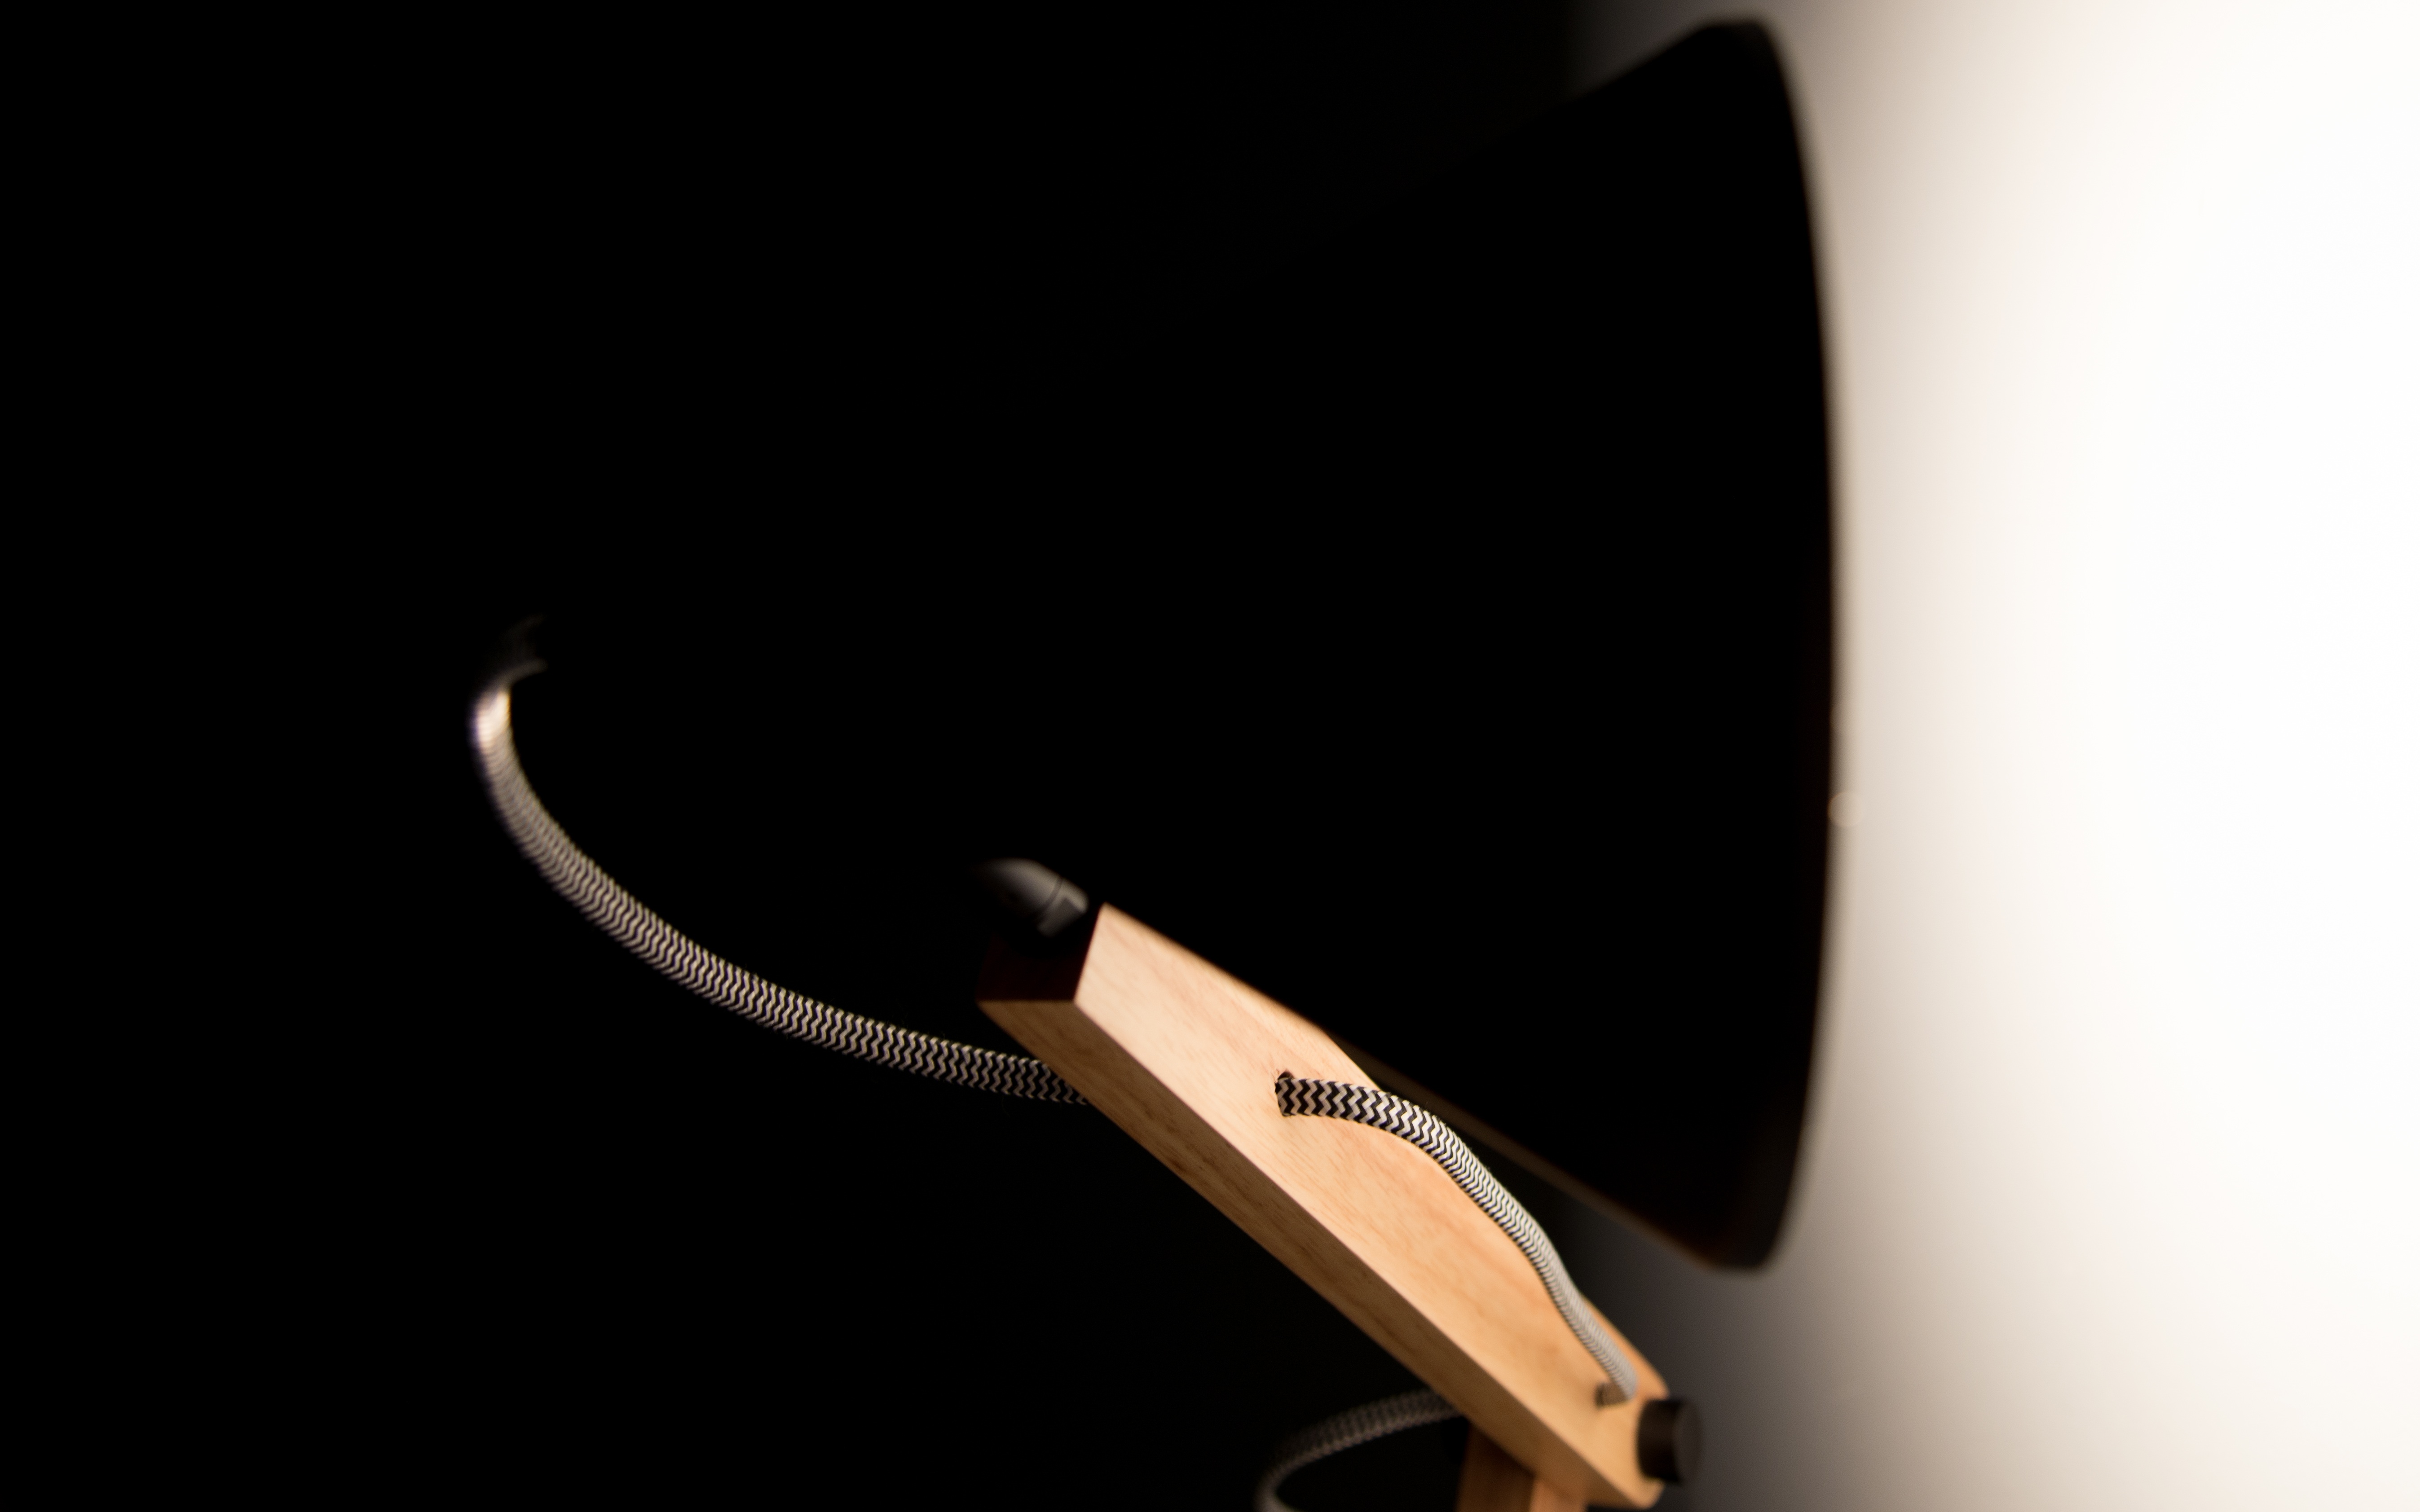
horn, weapon, glasses, eyewear